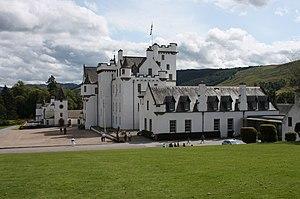
Blair Castle.
Le château de Blair est un château qui se trouve près du village de Blair Atholl dans le Perthshire en Écosse. Il a été construit au XIIIᵉ siècle et a été remanié au fil des ans. Au XVIIIᵉ siècle et à nouveau en 1872, la tour a été complètement remodelée.